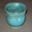
Label: bowl